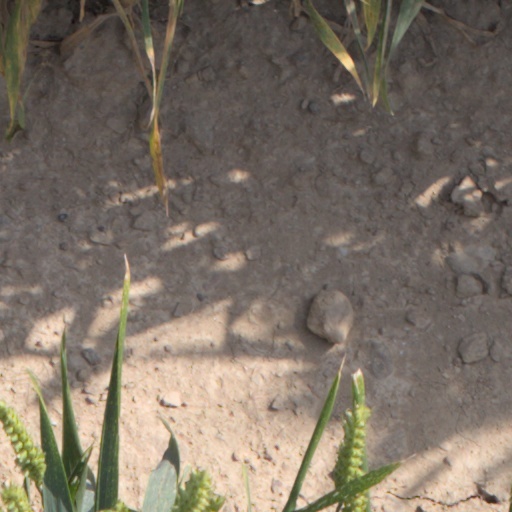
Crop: wheat